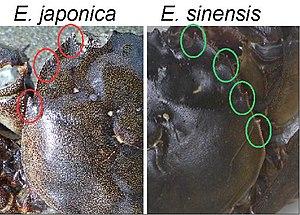
Eriocheir sinensis, connu aussi sous les noms de crabe chinois et crabe poilu de Shanghai est une espèce de crabes fouisseurs. Il creuse des galeries dans les berges limoneuses, aboutissant à une « chambre » de la famille des Varunidae.